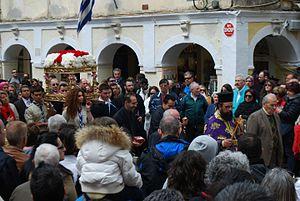
Vue de la ville de Corfou.